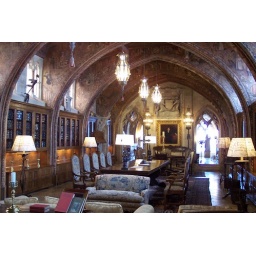
William Randolph Hearst private office on the second floor of the Casa Grande at the Hearst Castle in San Simeon California